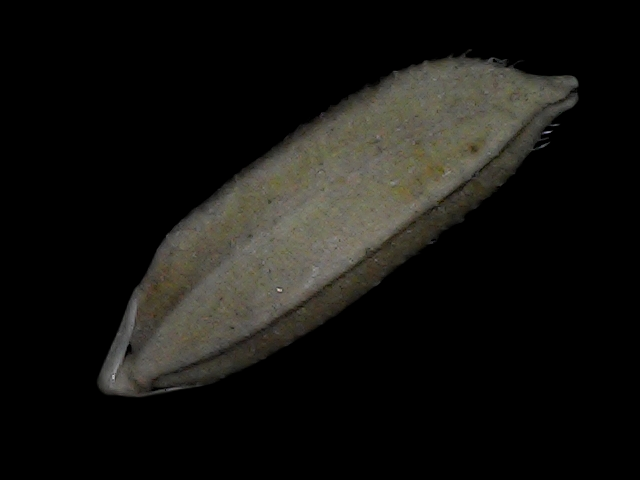
Rice variety: Bd72